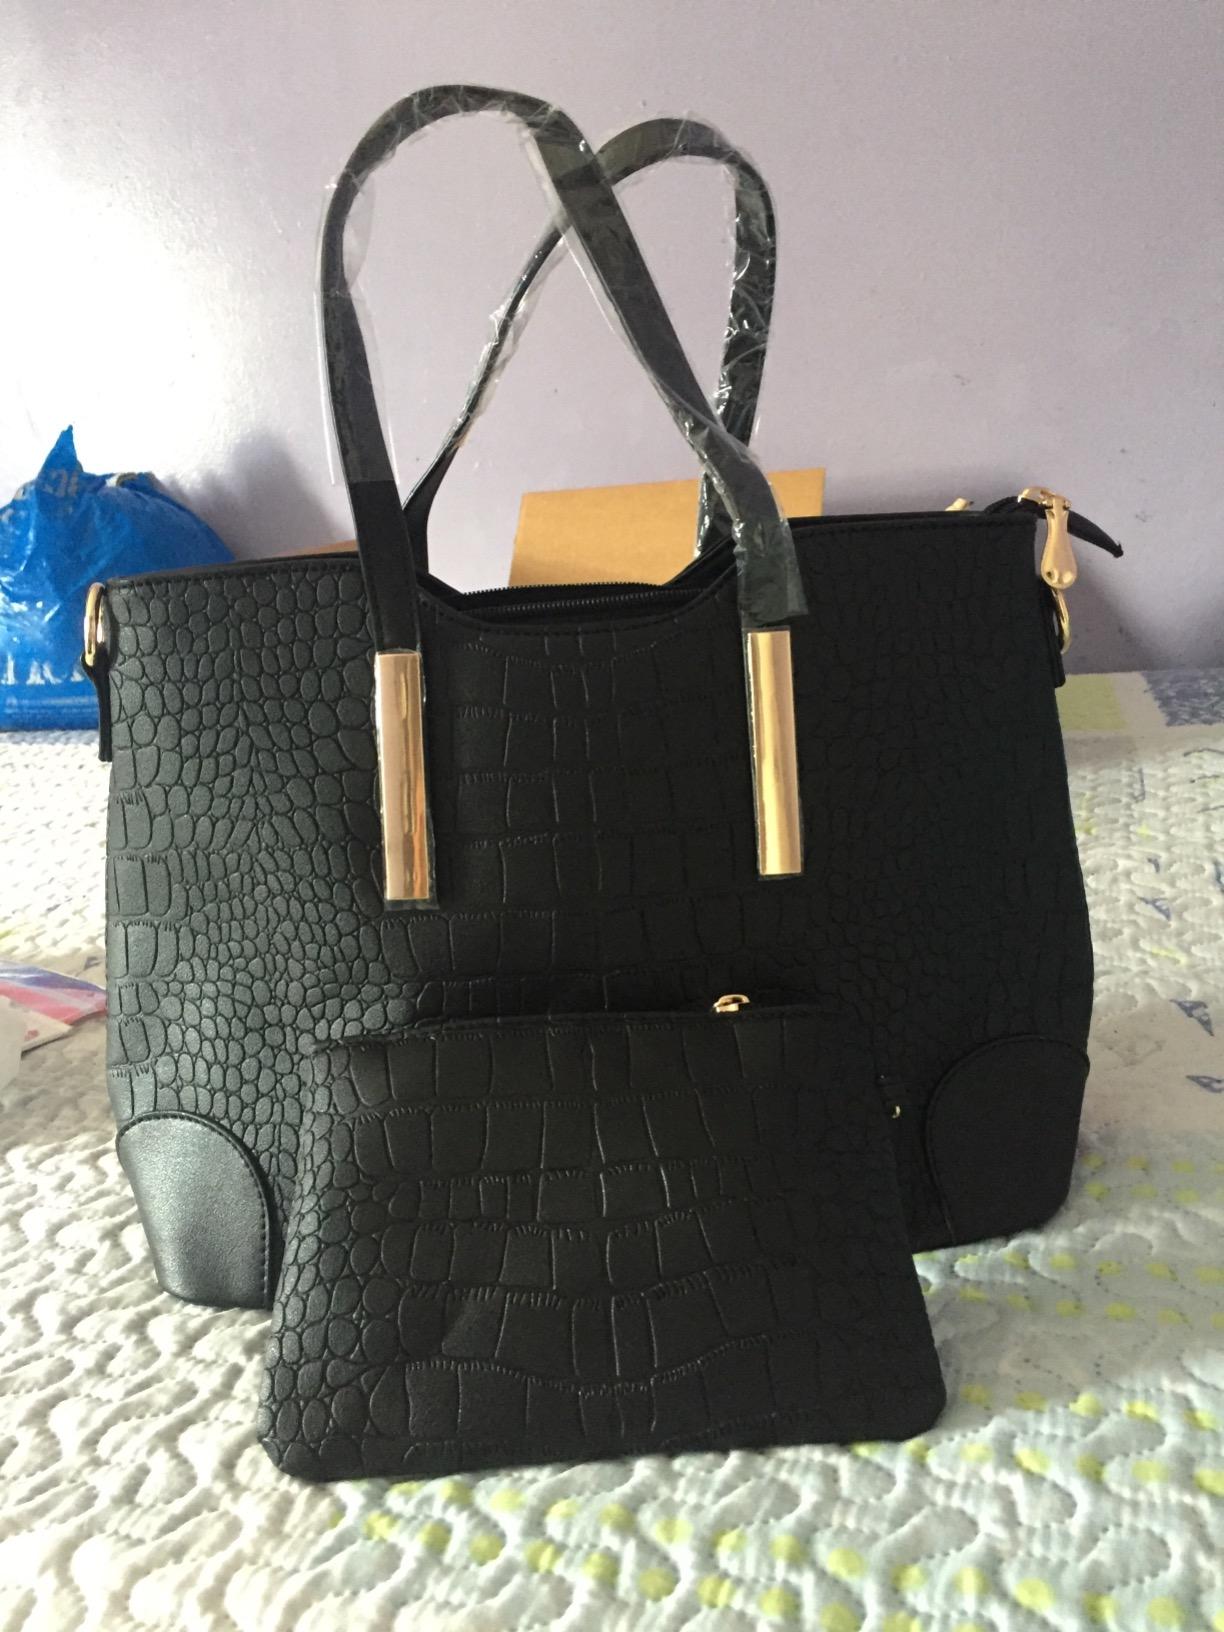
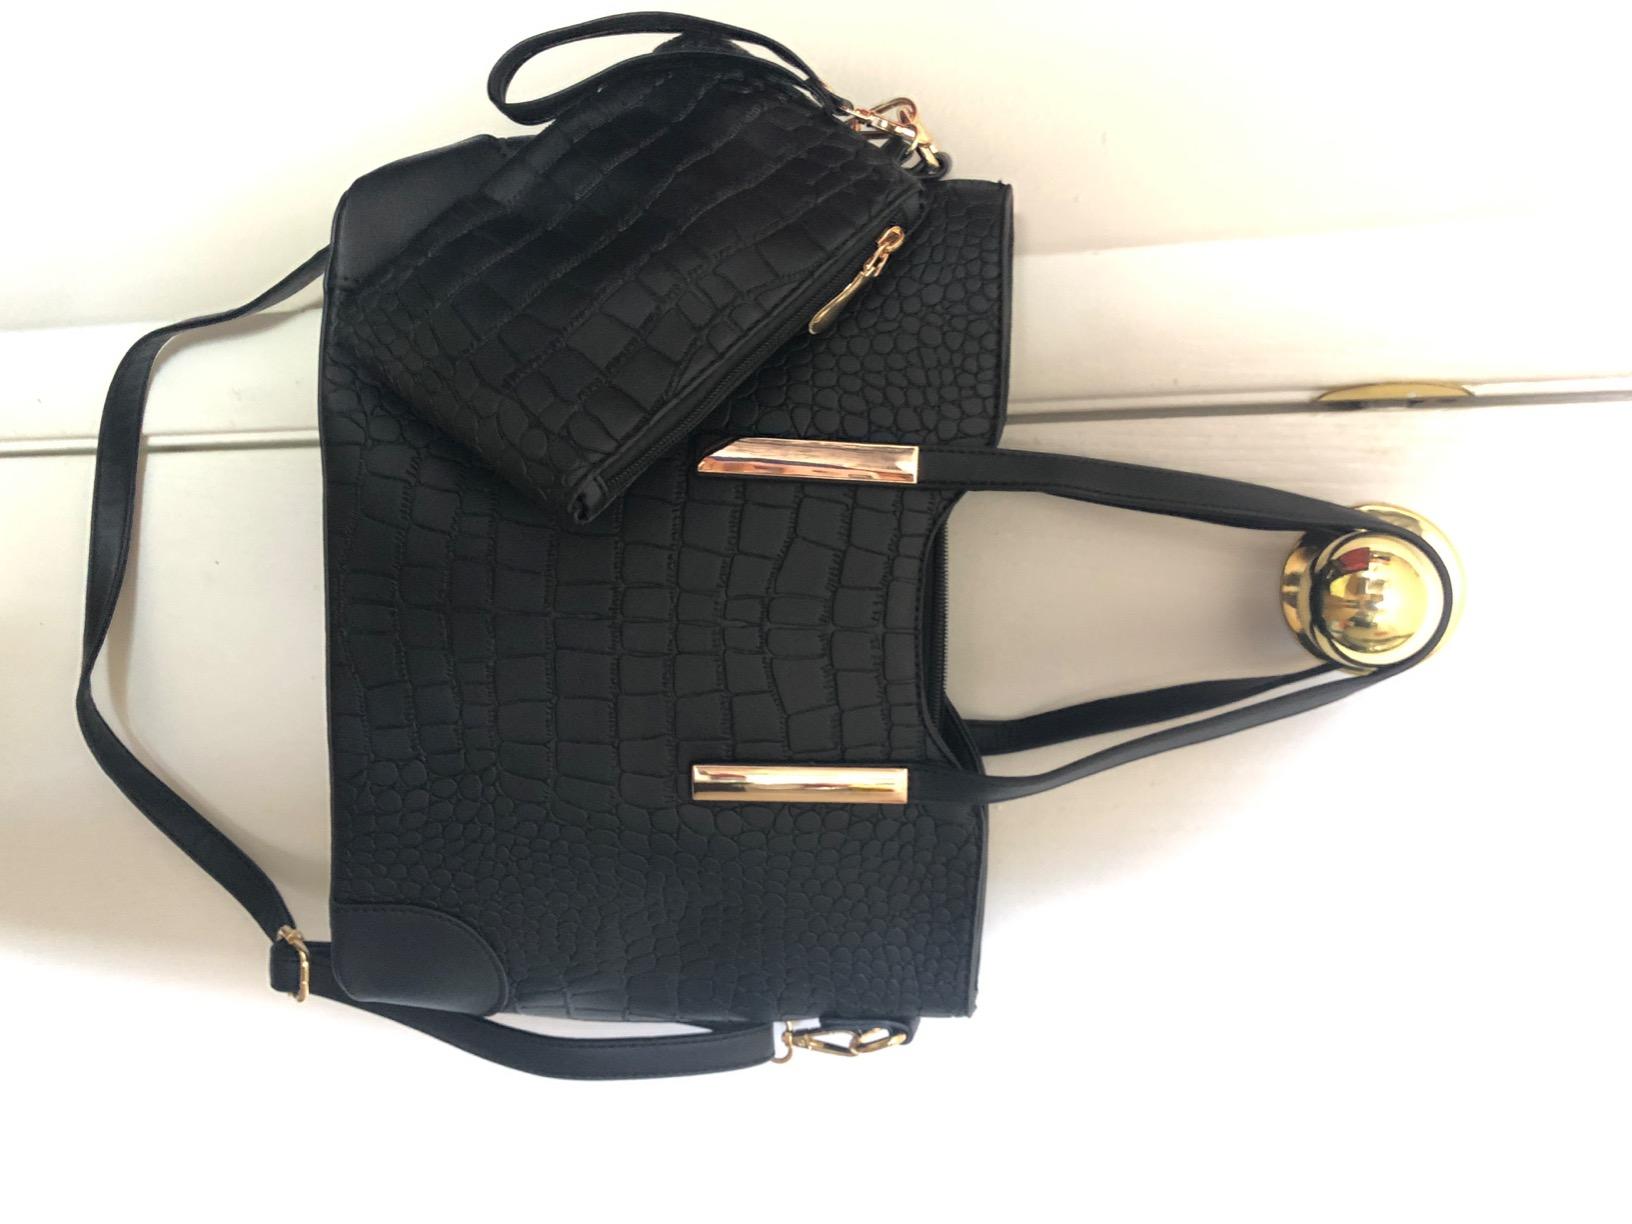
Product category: accessories_handbag
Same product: yes